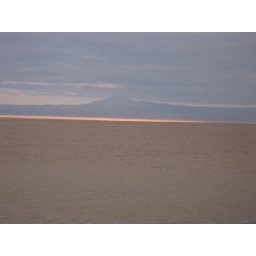
Out bus window near Toconao